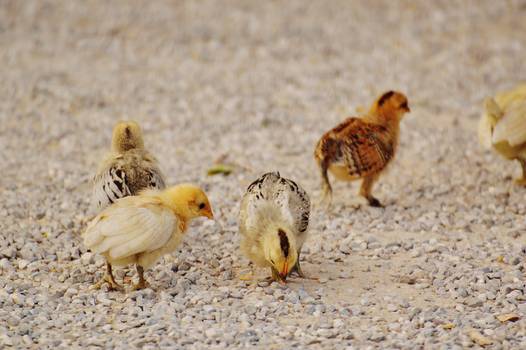
Label: No Watermark